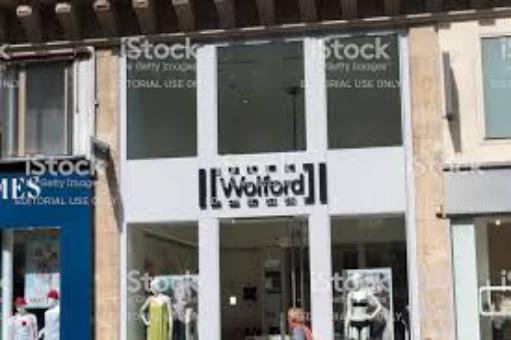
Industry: Clothes